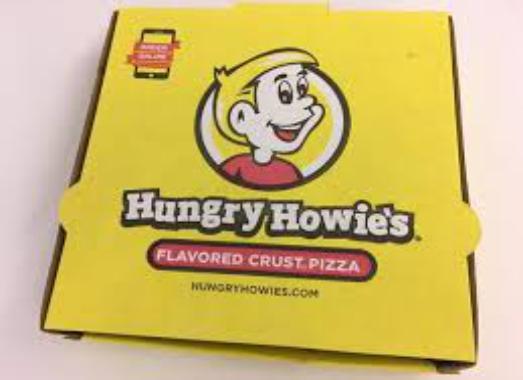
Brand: Hungry Howie's Pizza
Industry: Food